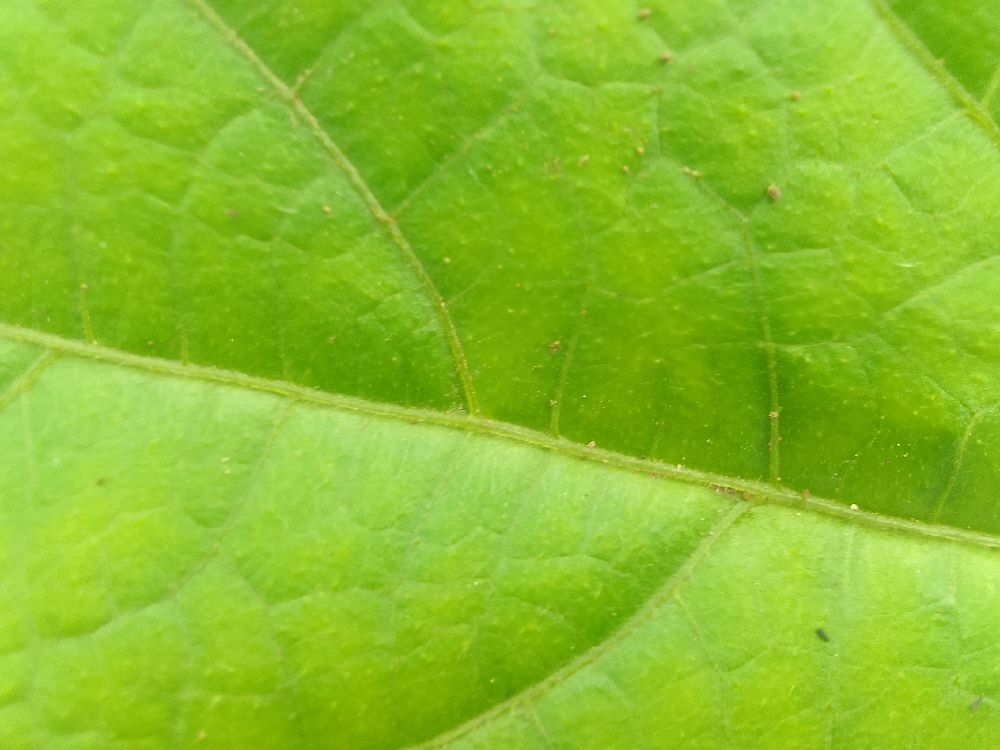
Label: healthy